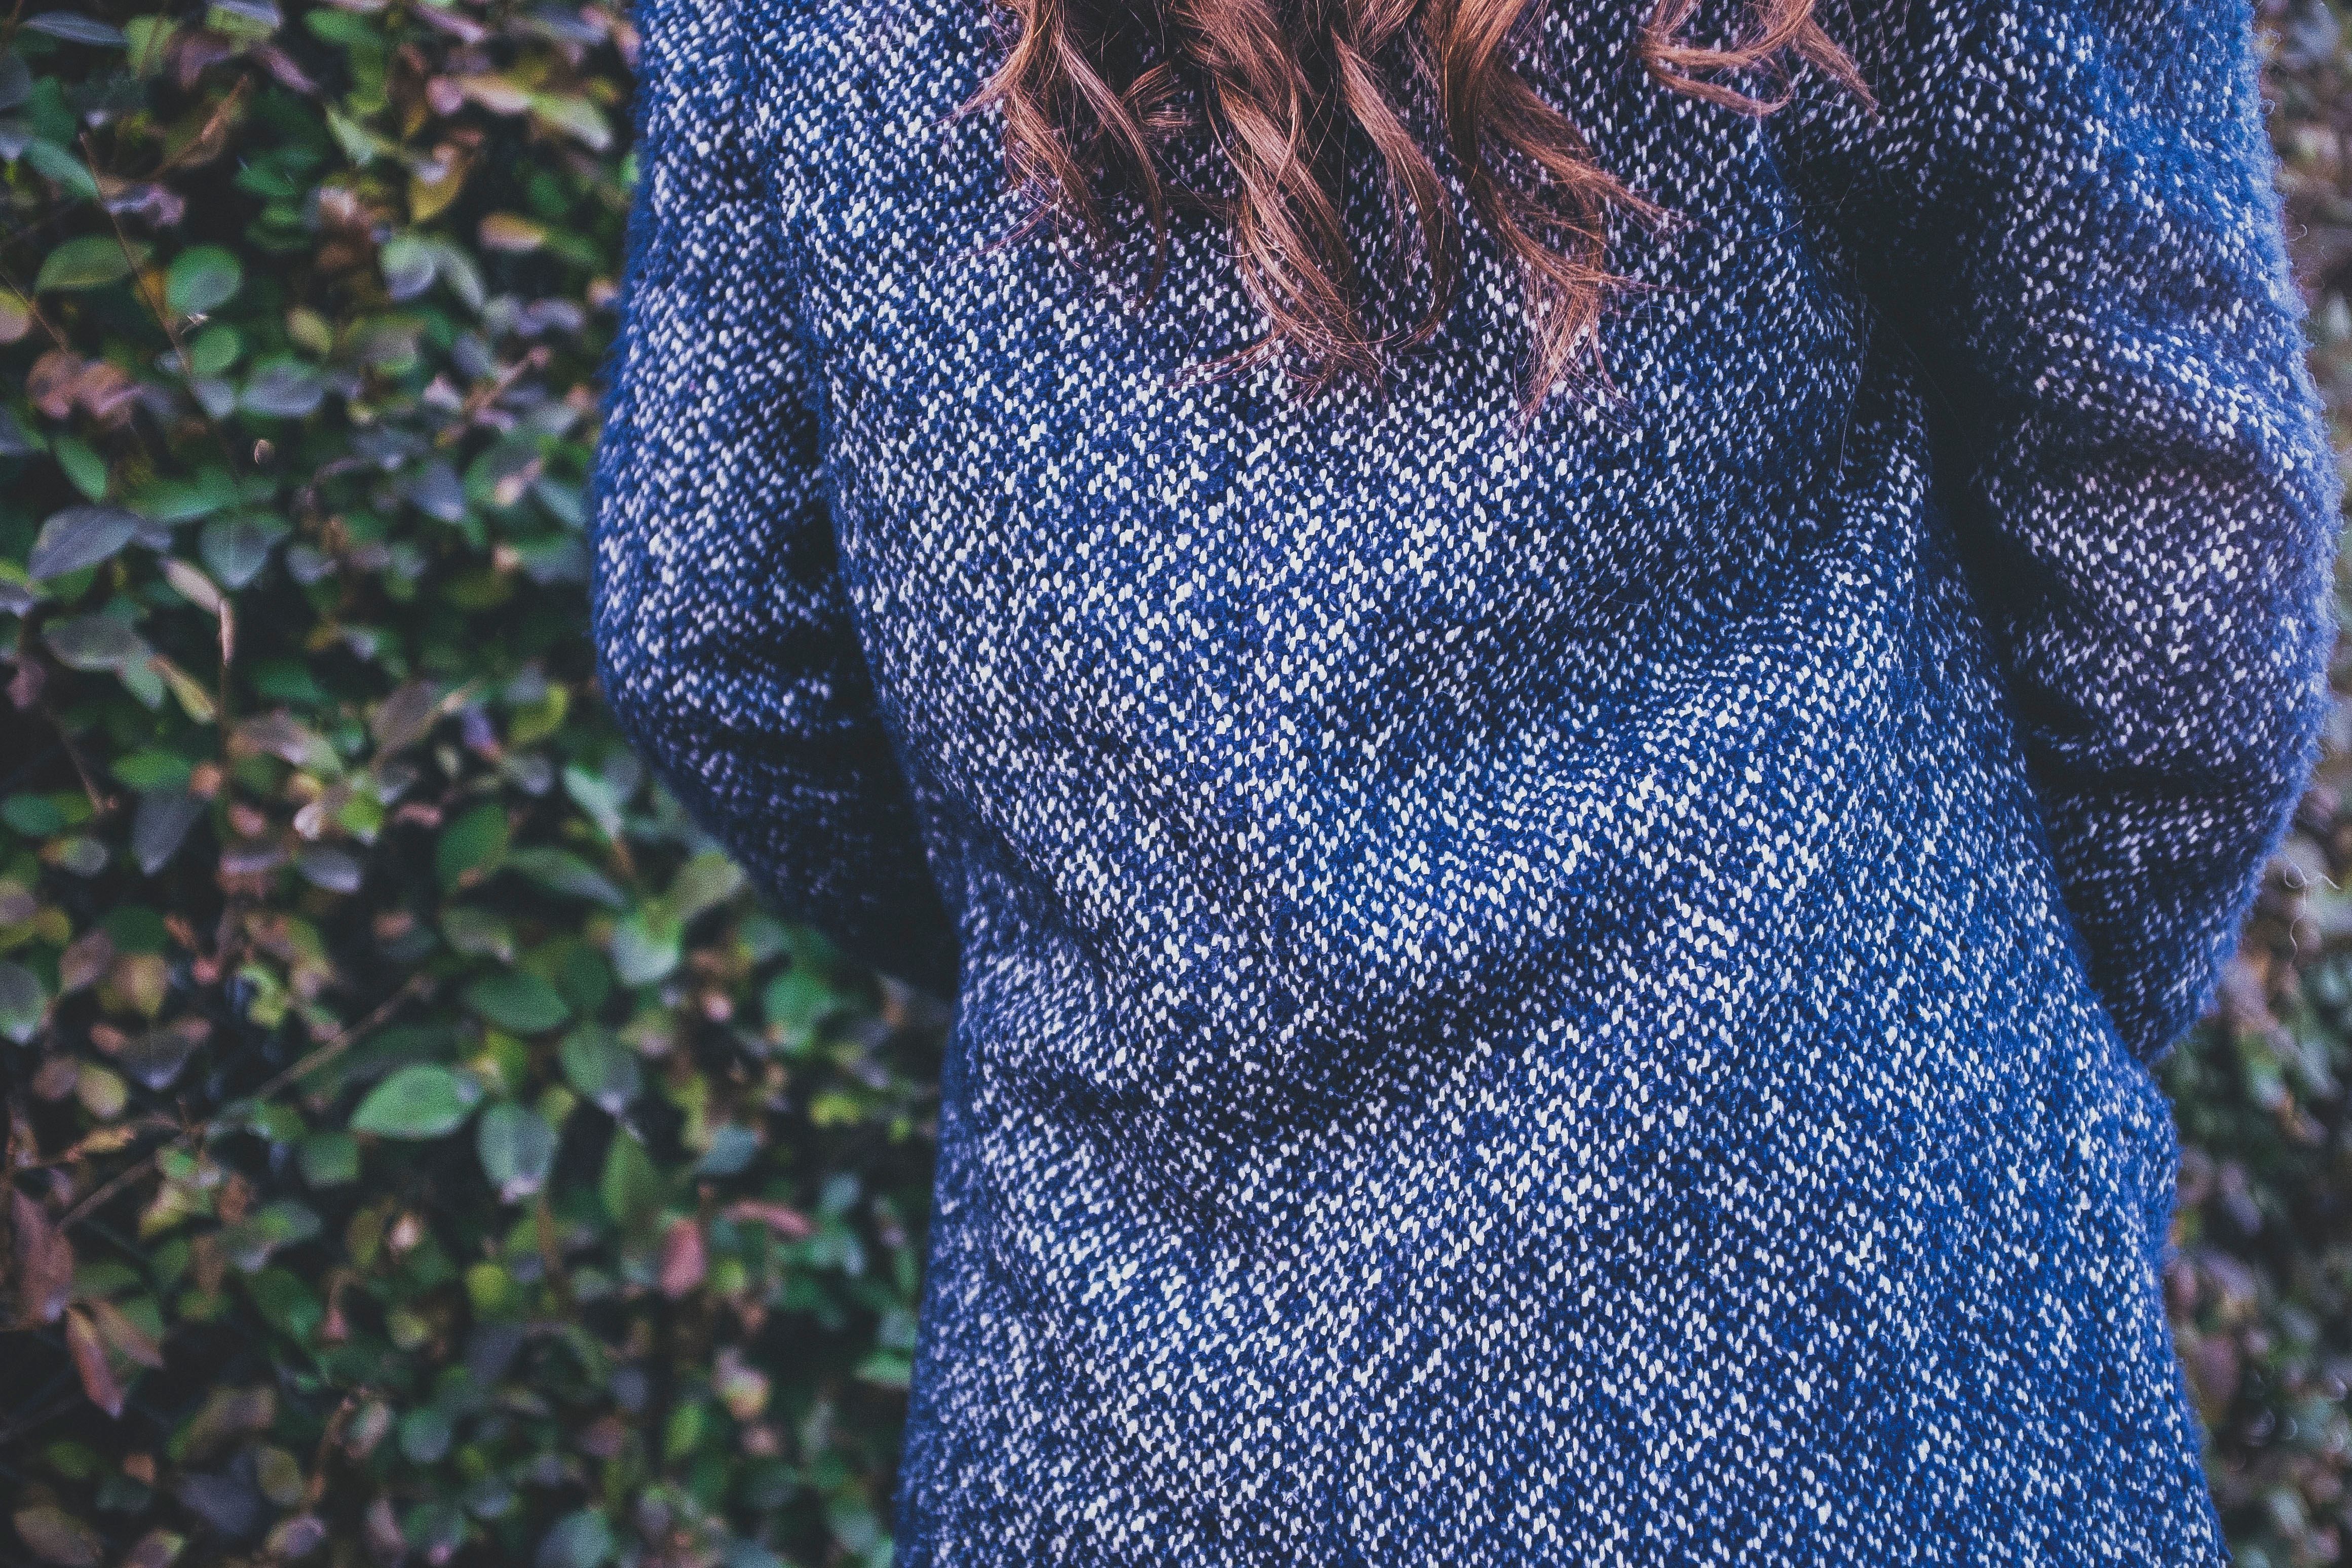
flower, pattern, spring, green, autumn, fashion, blue, clothing, outerwear, season, knitting, textile, art, dress, design